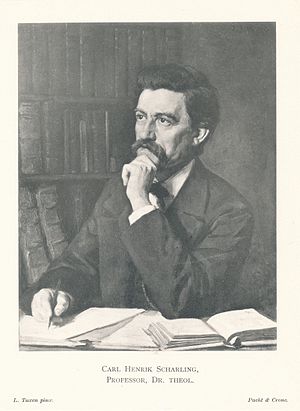
Henrik Scharling
L. Tuxen pinx. 1875--81. H. 70,5 B. 65 cm. Knæstykke. Halv profil.
L. Tuxen pinx.1875--81 H. 70,5 B. 55 cm. Knæstykke. Halv profil.
Carl Henrik Scharling var en dansk teolog, professor og forfatter. Han er kendt for at have skrevet Ved Nytaarstid i Nøddebo Præstegaard, romanforlægget for komedien Nøddebo Præstegård, en dansk succes på både scenen og i filmudgaven. Han var desuden rektor ved Københavns Universitet i to omgange. Carl Henrik Scharling blev Ridder af Dannebrogordenen 1883, Dannebrogsmand 1890 og Kommandør af 2. grad 1895.